Cuisine of Abruzzo

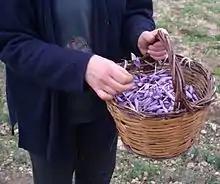
L'Aquila saffron

The traditional cuisine of Abruzzo is eclectic, drawing on pastoral, mountain, and coastal cuisine. Staples of Abruzzo cuisine include bread, pasta, meat, fish, cheese, and wine. The isolation which has characterized the region for centuries has ensured the independence of its culinary tradition from those of nearby regions. Local cuisine was widely appreciated in a 2013 survey among foreign tourists.